Krahn people

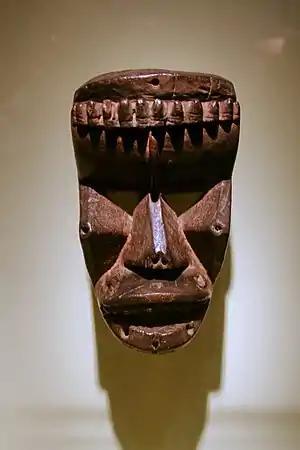
A Krahn mask on exhibit at the National Museum of African Art in Washington, DC

Many Krahn people believe that objects have spirits or souls (animism). The Wee of Ivory Coast also believe that the natural world is made up of "bush spirits." These spirits are part of the world untouched by man, and the Wee believe that keeping these spirits appeased is vital to the health of the tribe. Whenever new land requires cultivating for fields or expansion, or when tribesmen needed to venture outside the village, it becomes necessary to make offerings to the spirits. It is further believed that the bush spirits take corporeal form in order to interact with the villagers and participate in ceremonies.